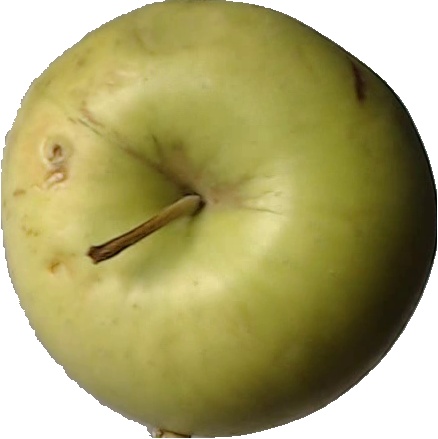
Label: apple_golden_3